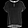
Label: Shirt